Georgia O'Keeffe

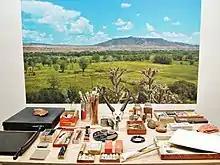
Painting materials as displayed at the Georgia O'Keeffe Museum in Santa Fe, New Mexico

After having moved into a 30th floor apartment in the Shelton Hotel in 1925, O'Keeffe began a series of paintings of the New York skyscrapers and skyline. One of her most notable works, which demonstrates her skill at depicting the buildings in the Precisionist style, is the "Radiator Building–Night, New York". Other examples are "New York Street with Moon" (1925), "The Shelton with Sunspots, N.Y." (1926), and "City Night" (1926). She made a cityscape, "East River from the Thirtieth Story of the Shelton Hotel" in 1928, a painting of her view of the East River and smoke-emitting factories in Queens. The next year she made her final New York City skyline and skyscraper paintings and traveled to New Mexico, which became a source of inspiration for her work.